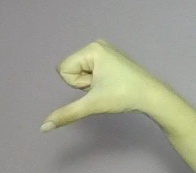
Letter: waw